Clay Sell

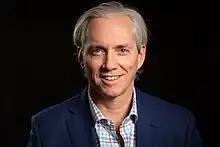

J. Clay Sell (born April 28, 1967) is the CEO of X-energy, a U.S. based, privately owned company that develops small modular nuclear reactors and advanced fuel technology (HALEU) for clean energy generation. Sell previously served as United States Deputy Secretary of Energy in the George W. Bush administration from March 21, 2005, until he resigned, effective February 29, 2008.